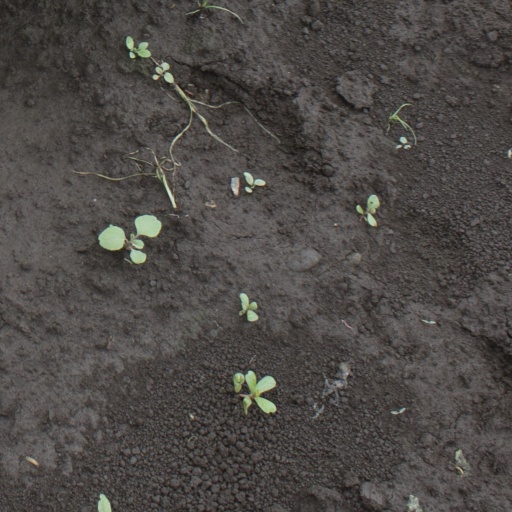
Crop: soybean